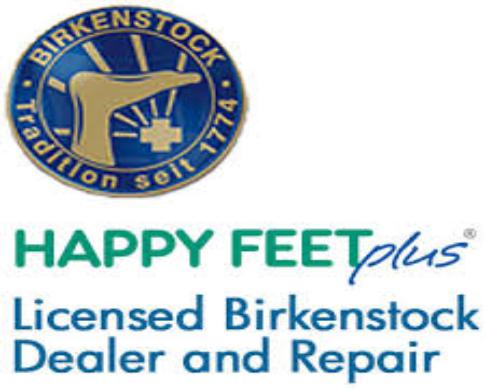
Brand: Birkenstock
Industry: Clothes